Pandaemonium (film)

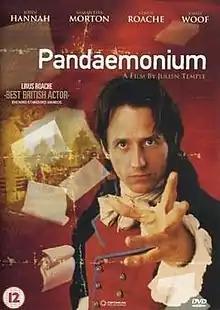
Theatrical release poster

Pandaemonium is a 2000 British drama film directed by Julien Temple and written by Frank Cottrell Boyce. The film explores the early lives and friendship of English Romantic poets Samuel Taylor Coleridge and William Wordsworth, focusing on their collaboration on the "Lyrical Ballads" (1798) and Coleridge's writing of the poem "Kubla Khan" (written in 1797 and published posthumously in 1816). Much of the film was shot on location in and around the Quantock Hills in Somerset, an area historically linked to the poets.